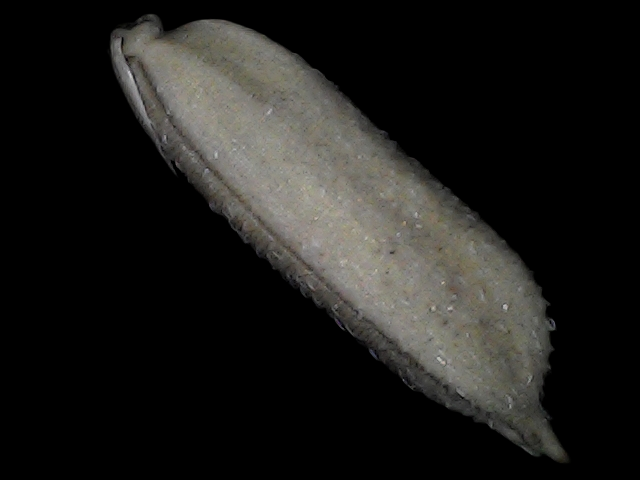
Rice variety: Bd79